Casey Mears

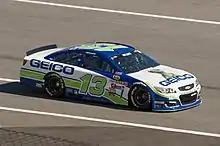
Mears' 2016 Cup car for Germain Racing

Mears had a rough 2016 season, finishing 32nd at Daytona after caught speeding in the late of the race. Mears would finish better next week at Atlanta, finishing 14th. He was unlucky after being involved in a small accident which ended Mears in contention for the win at Talladega. On November 28, 2016, Germain announced that Ty Dillon would replace Mears in the No. 13 starting in 2017.